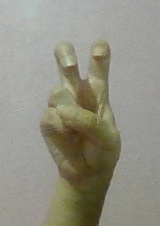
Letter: toot